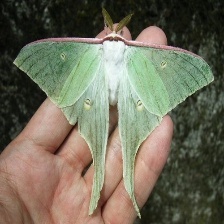
Species: LUNA MOTH